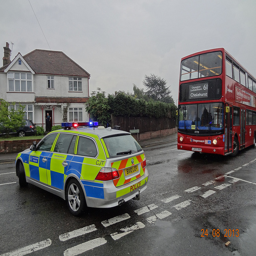
A police car blocking the street in front of a doubledecker bus.
A Police car sitting in the way of a double deck tour bus.
London double decker bus approaching a police car on city street.
A police car parked in front of a double decker bus.
a colorful cop car sitting in front of a red bus